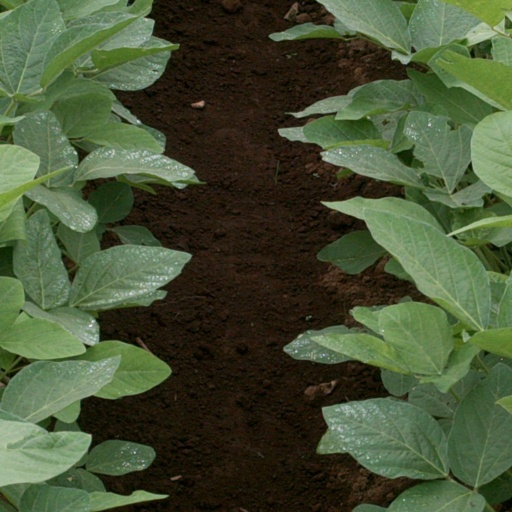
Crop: soybean